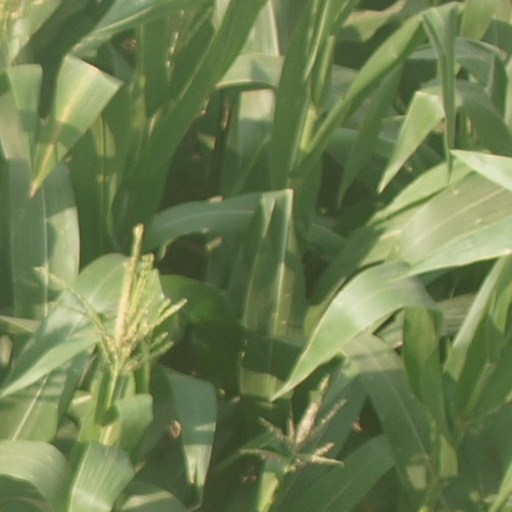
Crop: maize; corn